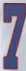
Number: 7